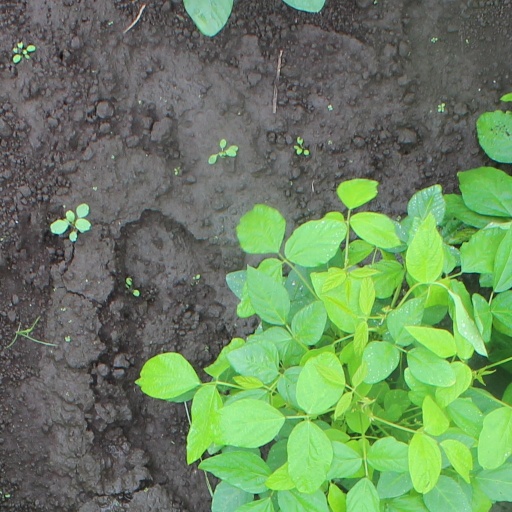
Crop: soybean